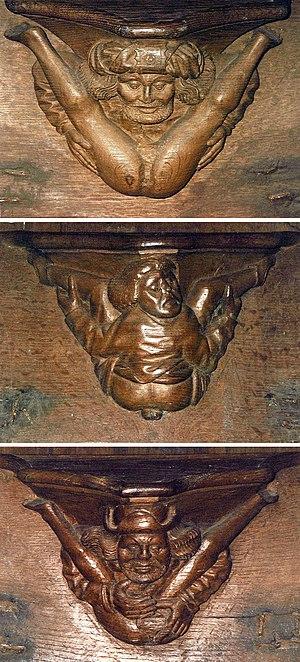
Miséricordes de la cathédrale de Tréguier (29) (France)
Tréguier [tʁegje] est une commune, chef-lieu de canton du département des Côtes-d'Armor, dans la région Bretagne, en France.
La cathédrale Saint-Tugdual est un édifice religieux situé à Tréguier, dans le département des Côtes-d'Armor en France. Elle était la cathédrale de l’ancien évêché de Tréguier, l'un des neuf évêchés de la Bretagne historique jusqu'en 1790. Elle est aujourd'hui le siège de la paroisse Saint-Yves de Tréguier. Lieu de sépulture de saint Yves, elle est un sanctuaire où l'on vient en pèlerinage, notamment autour du 19 mai à l'occasion de la fête de saint Yves, où a lieu un grand pardon.